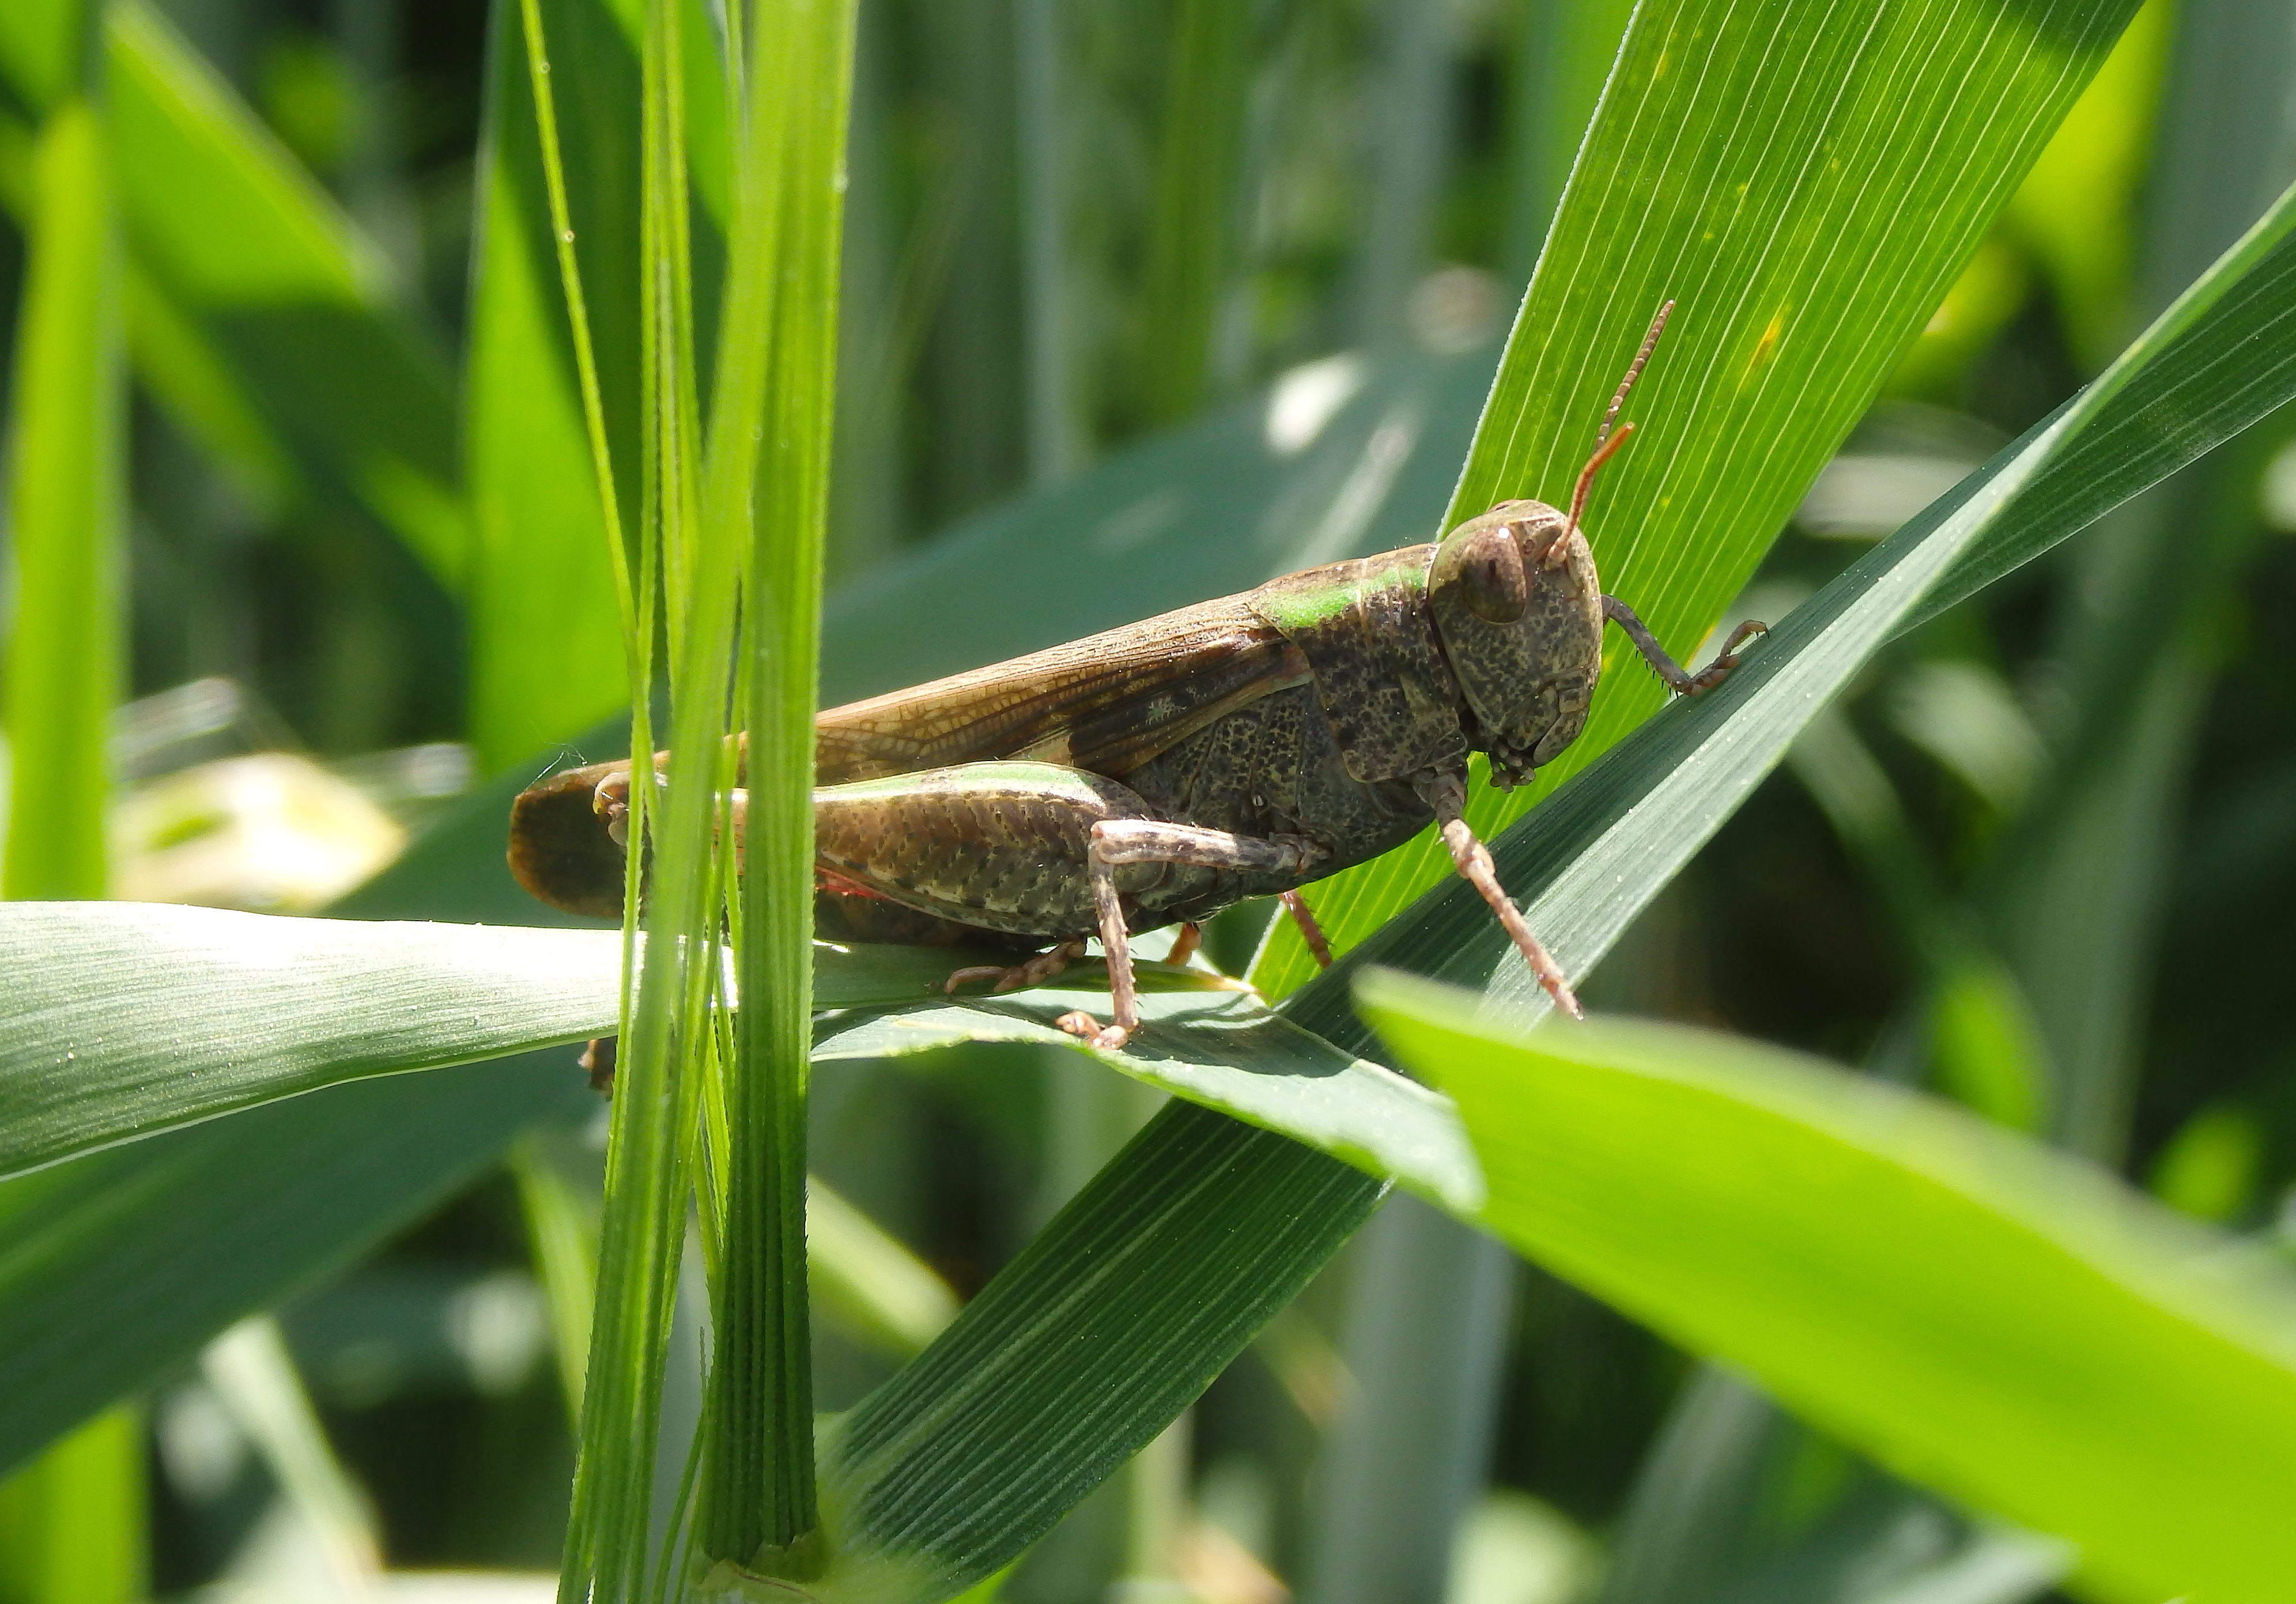
nature, grass, leaf, flower, animal, wildlife, antenna, green, jungle, insect, bug, botany, fauna, invertebrate, cricket, macro photography, grass family, plant stem, moths and butterflies